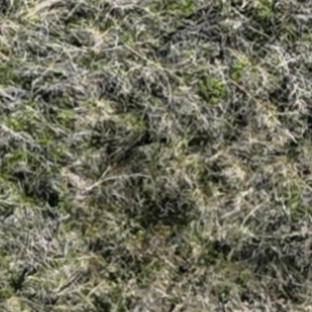
Month: october